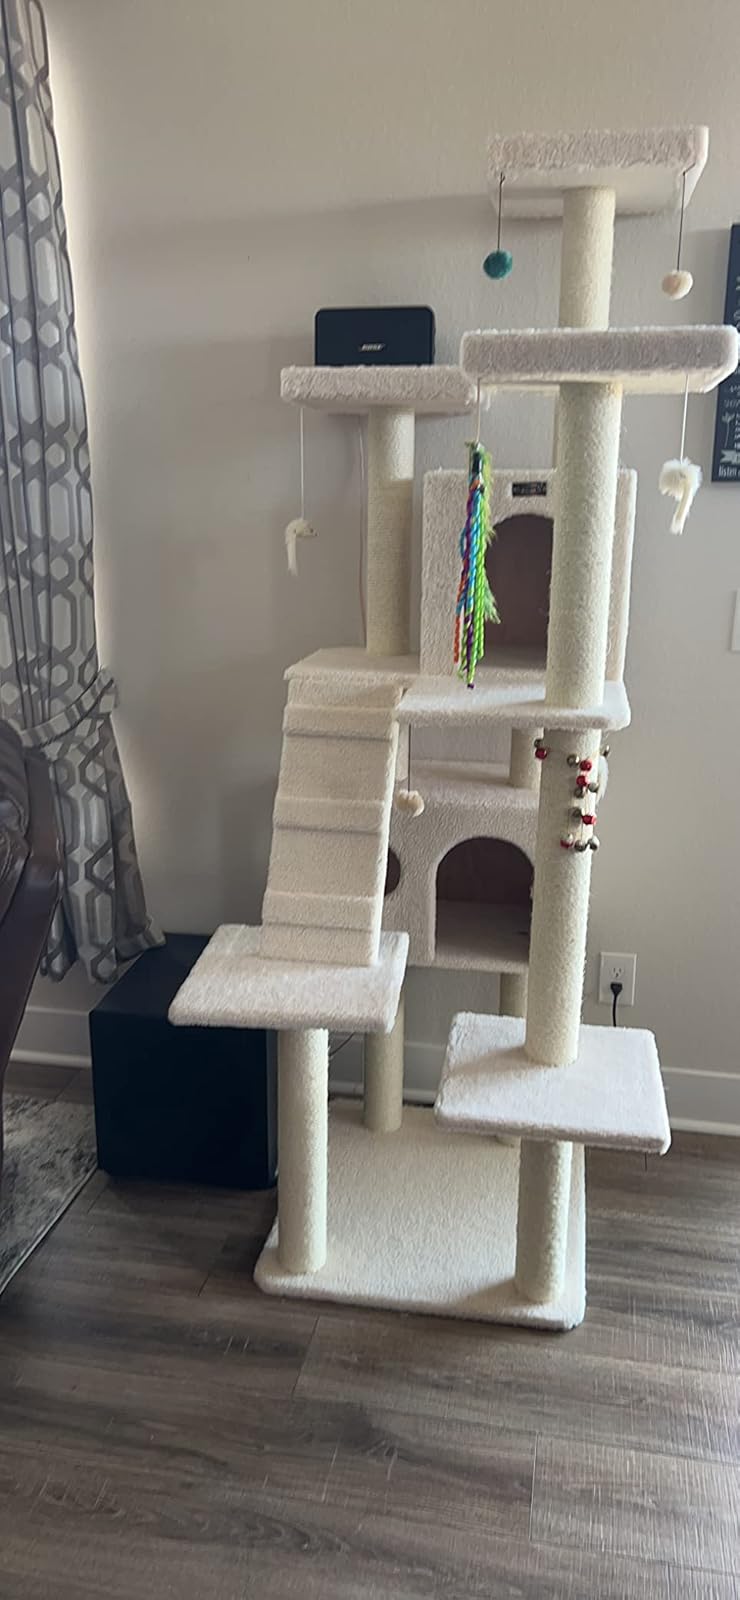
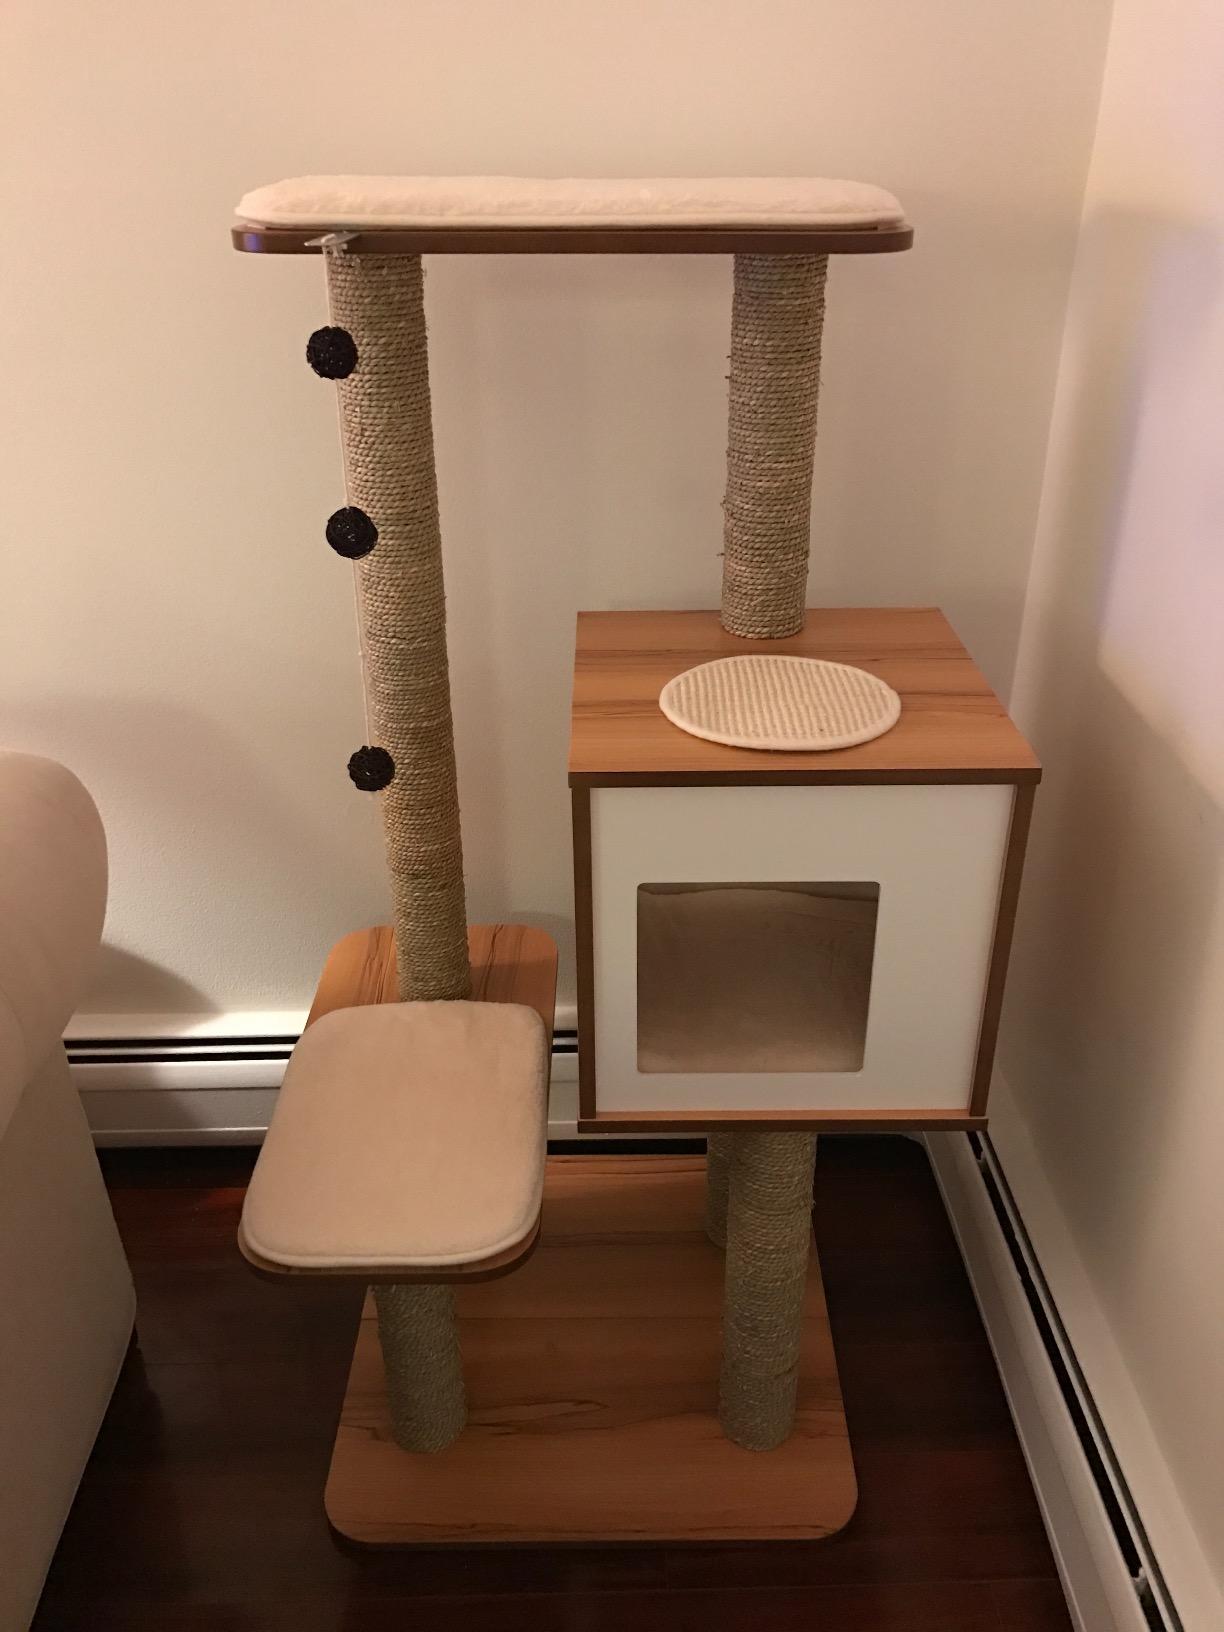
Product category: items_cat tree
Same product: no